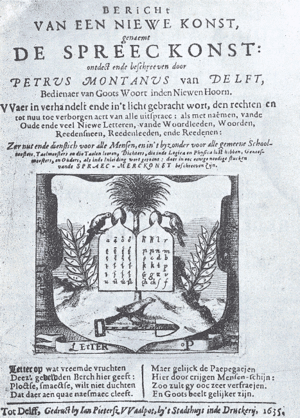
Den hollandske guldalder / Opblomstring / Kunst og kultur / Bogtrykkekunst og forlagsvirksomhed
Et samtidigt videnskabeligt trykskrift fra 1635
Den hollandske guldalder er et århundrede med økonomisk og kulturel blomstring i de Forenede Nederlande, omtrent i 1600-tallet, efter republikken Republiek der Zeven Verenigde Provinciën blev grundlagt i 1581.